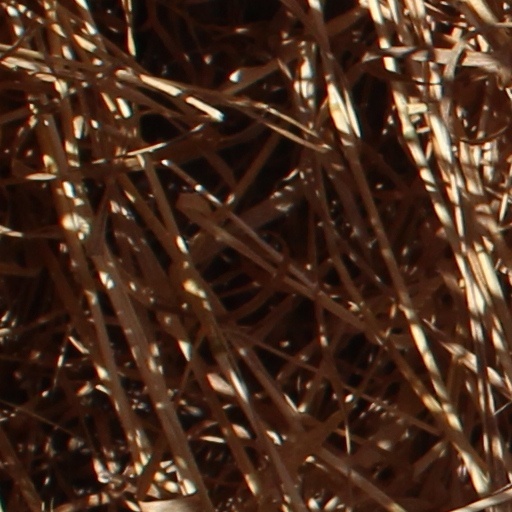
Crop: wheat